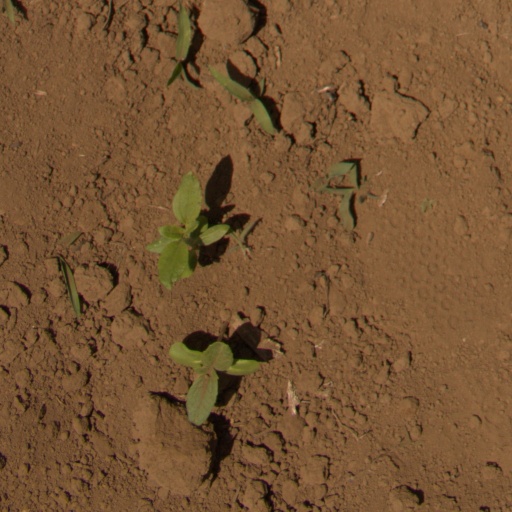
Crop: Jerusalem artichoke